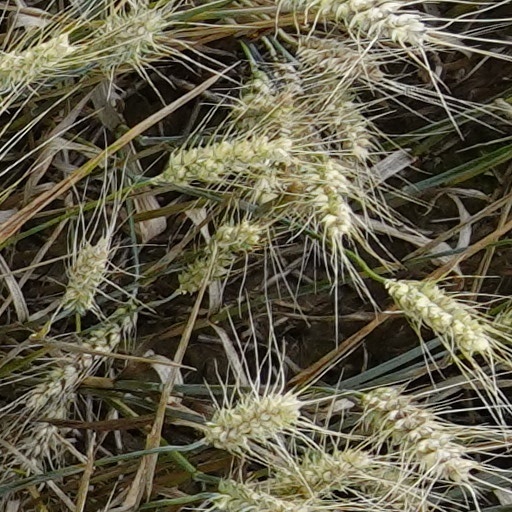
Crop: wheat